Much 'I Do' About Nothing

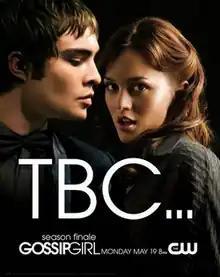
Promotional poster

"Much 'I Do' About Nothing" is the 18th and final episode of the first season of the American teen drama television series "Gossip Girl". The episode was written by Josh Schwartz and Stephanie Savage and directed by Norman Buckley. It originally aired on The CW in the United States on May 19, 2008.